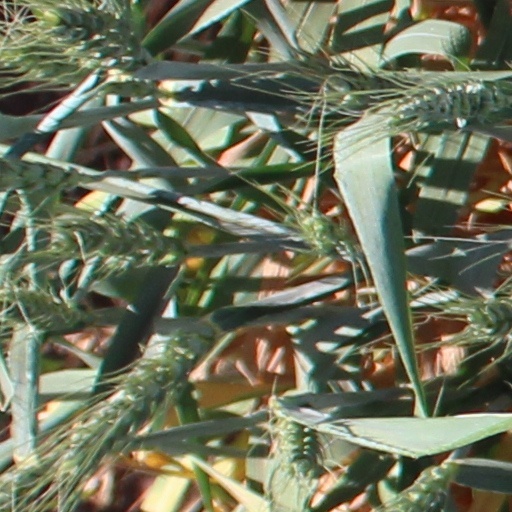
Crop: wheat